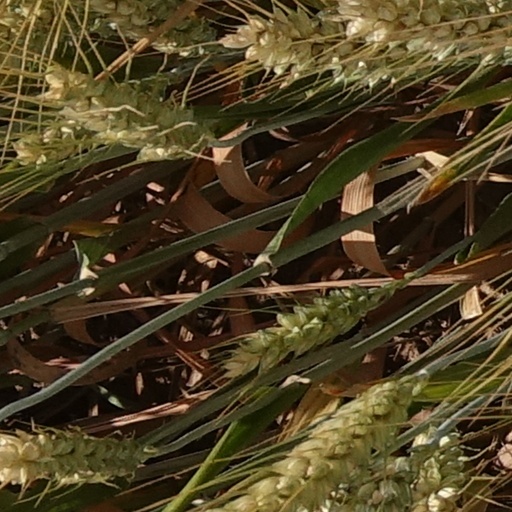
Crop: wheat